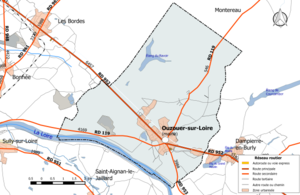
Carte du réseau routier de la commune de fr:Ouzouer-sur-Loire.
Ouzouer-sur-Loire est une commune française située dans le département du Loiret en région Centre-Val de Loire.